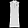
Label: Dress